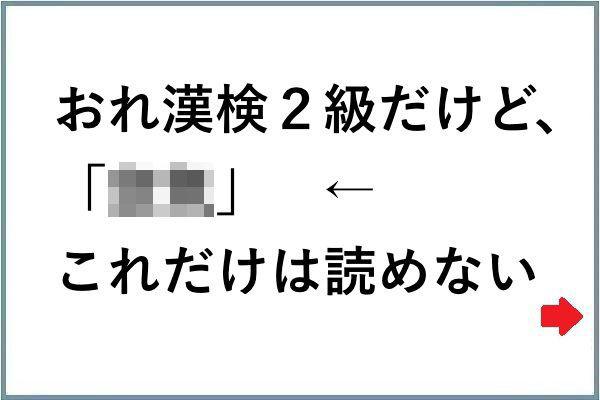
回答: 空気